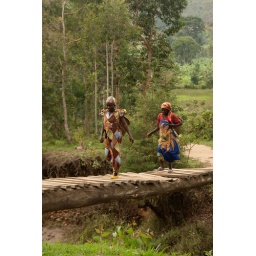
Women on their way to market cross a bridge in Ngando village, south Kivu.